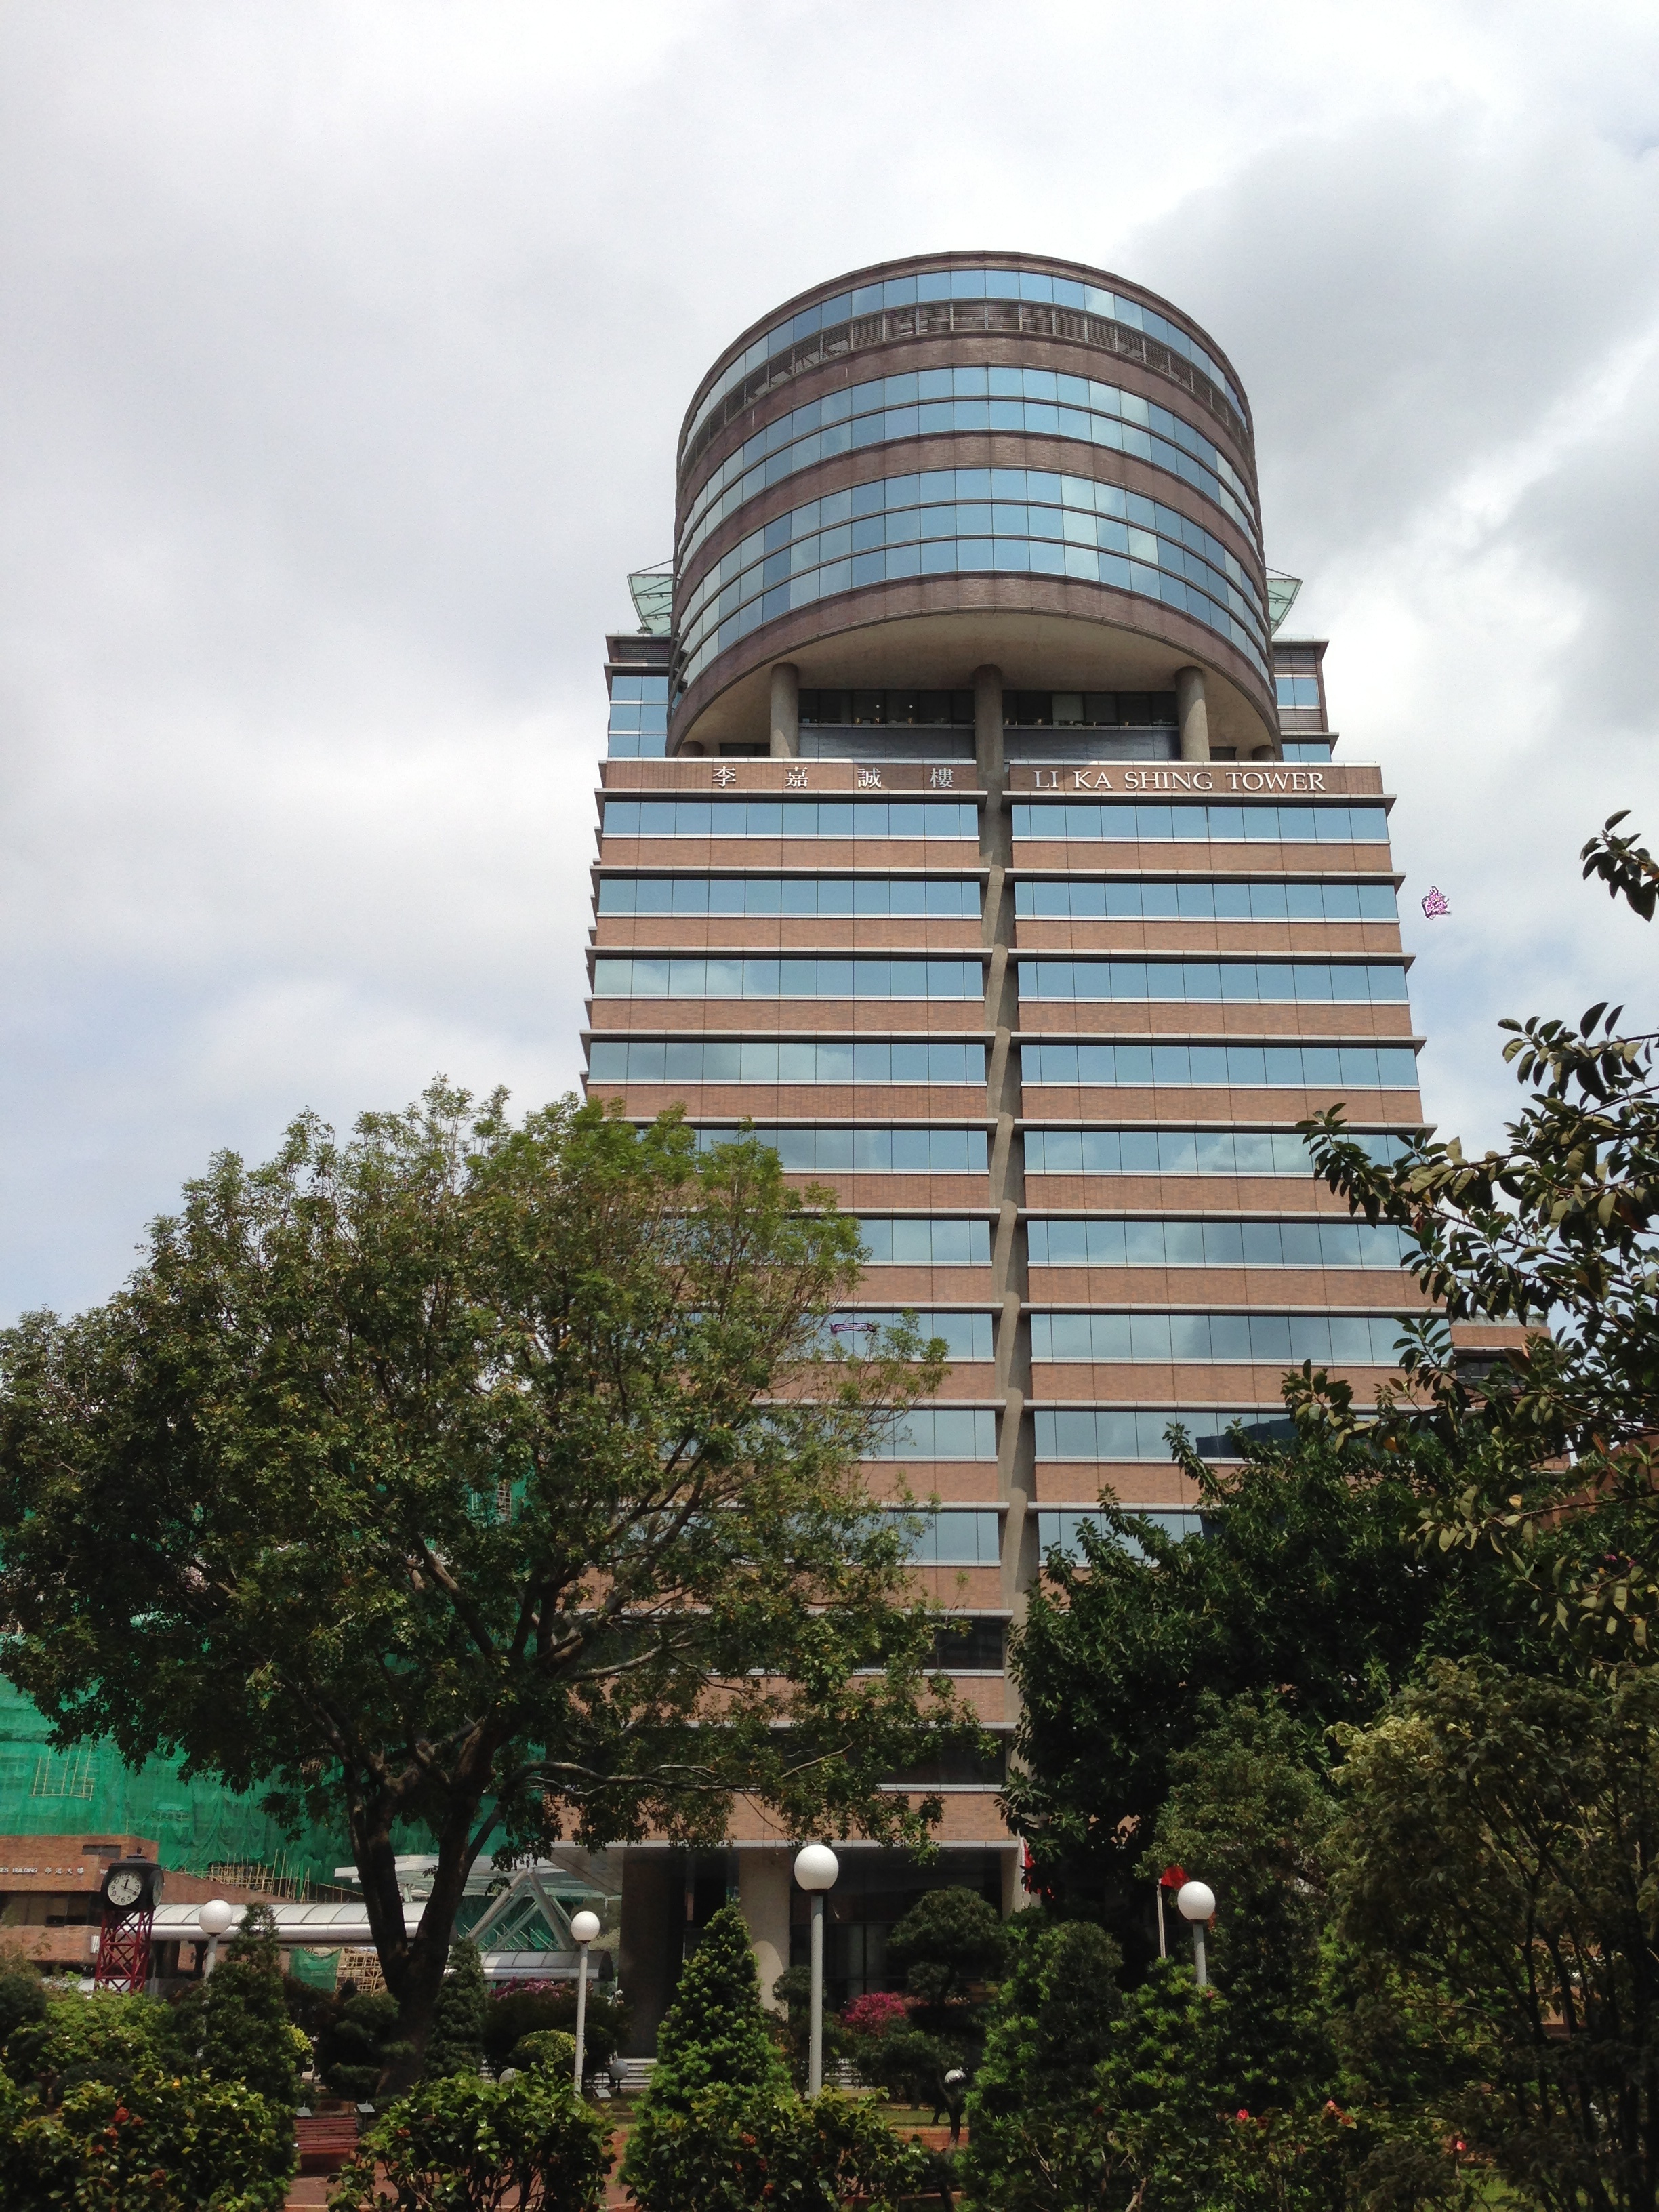
architecture, city, downtown, tower, landmark, tower block, urban area